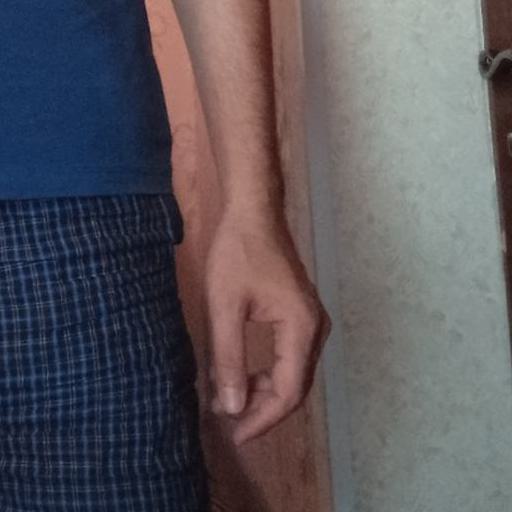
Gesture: no_gesture